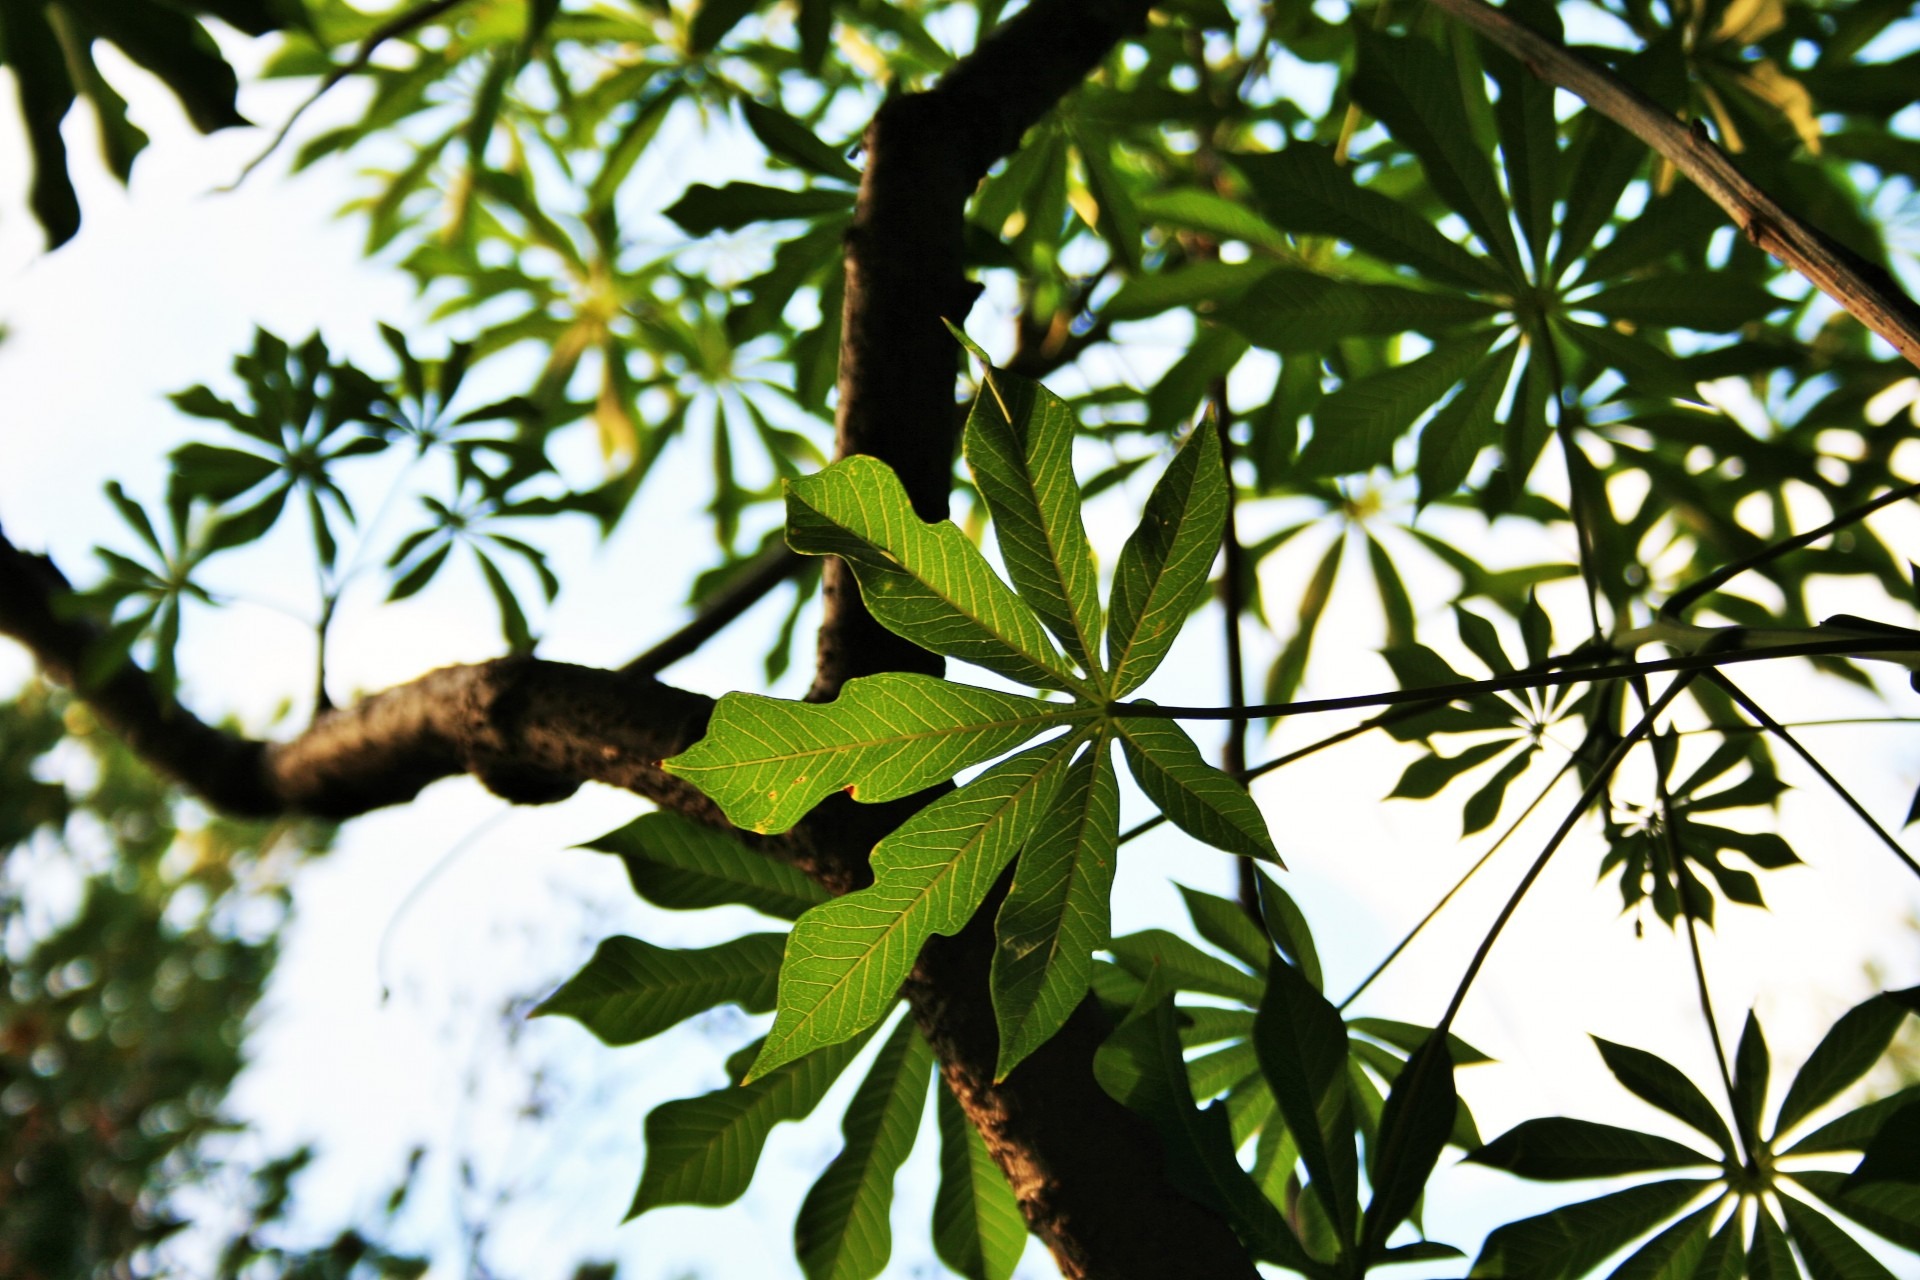
tree, forest, outdoor, branch, plant, leaf, flower, wildlife, environment, green, jungle, produce, natural, autumn, botany, flora, fauna, life, shrub, rainforest, flowering plant, hand shaped, woody plant, land plant, paw paw